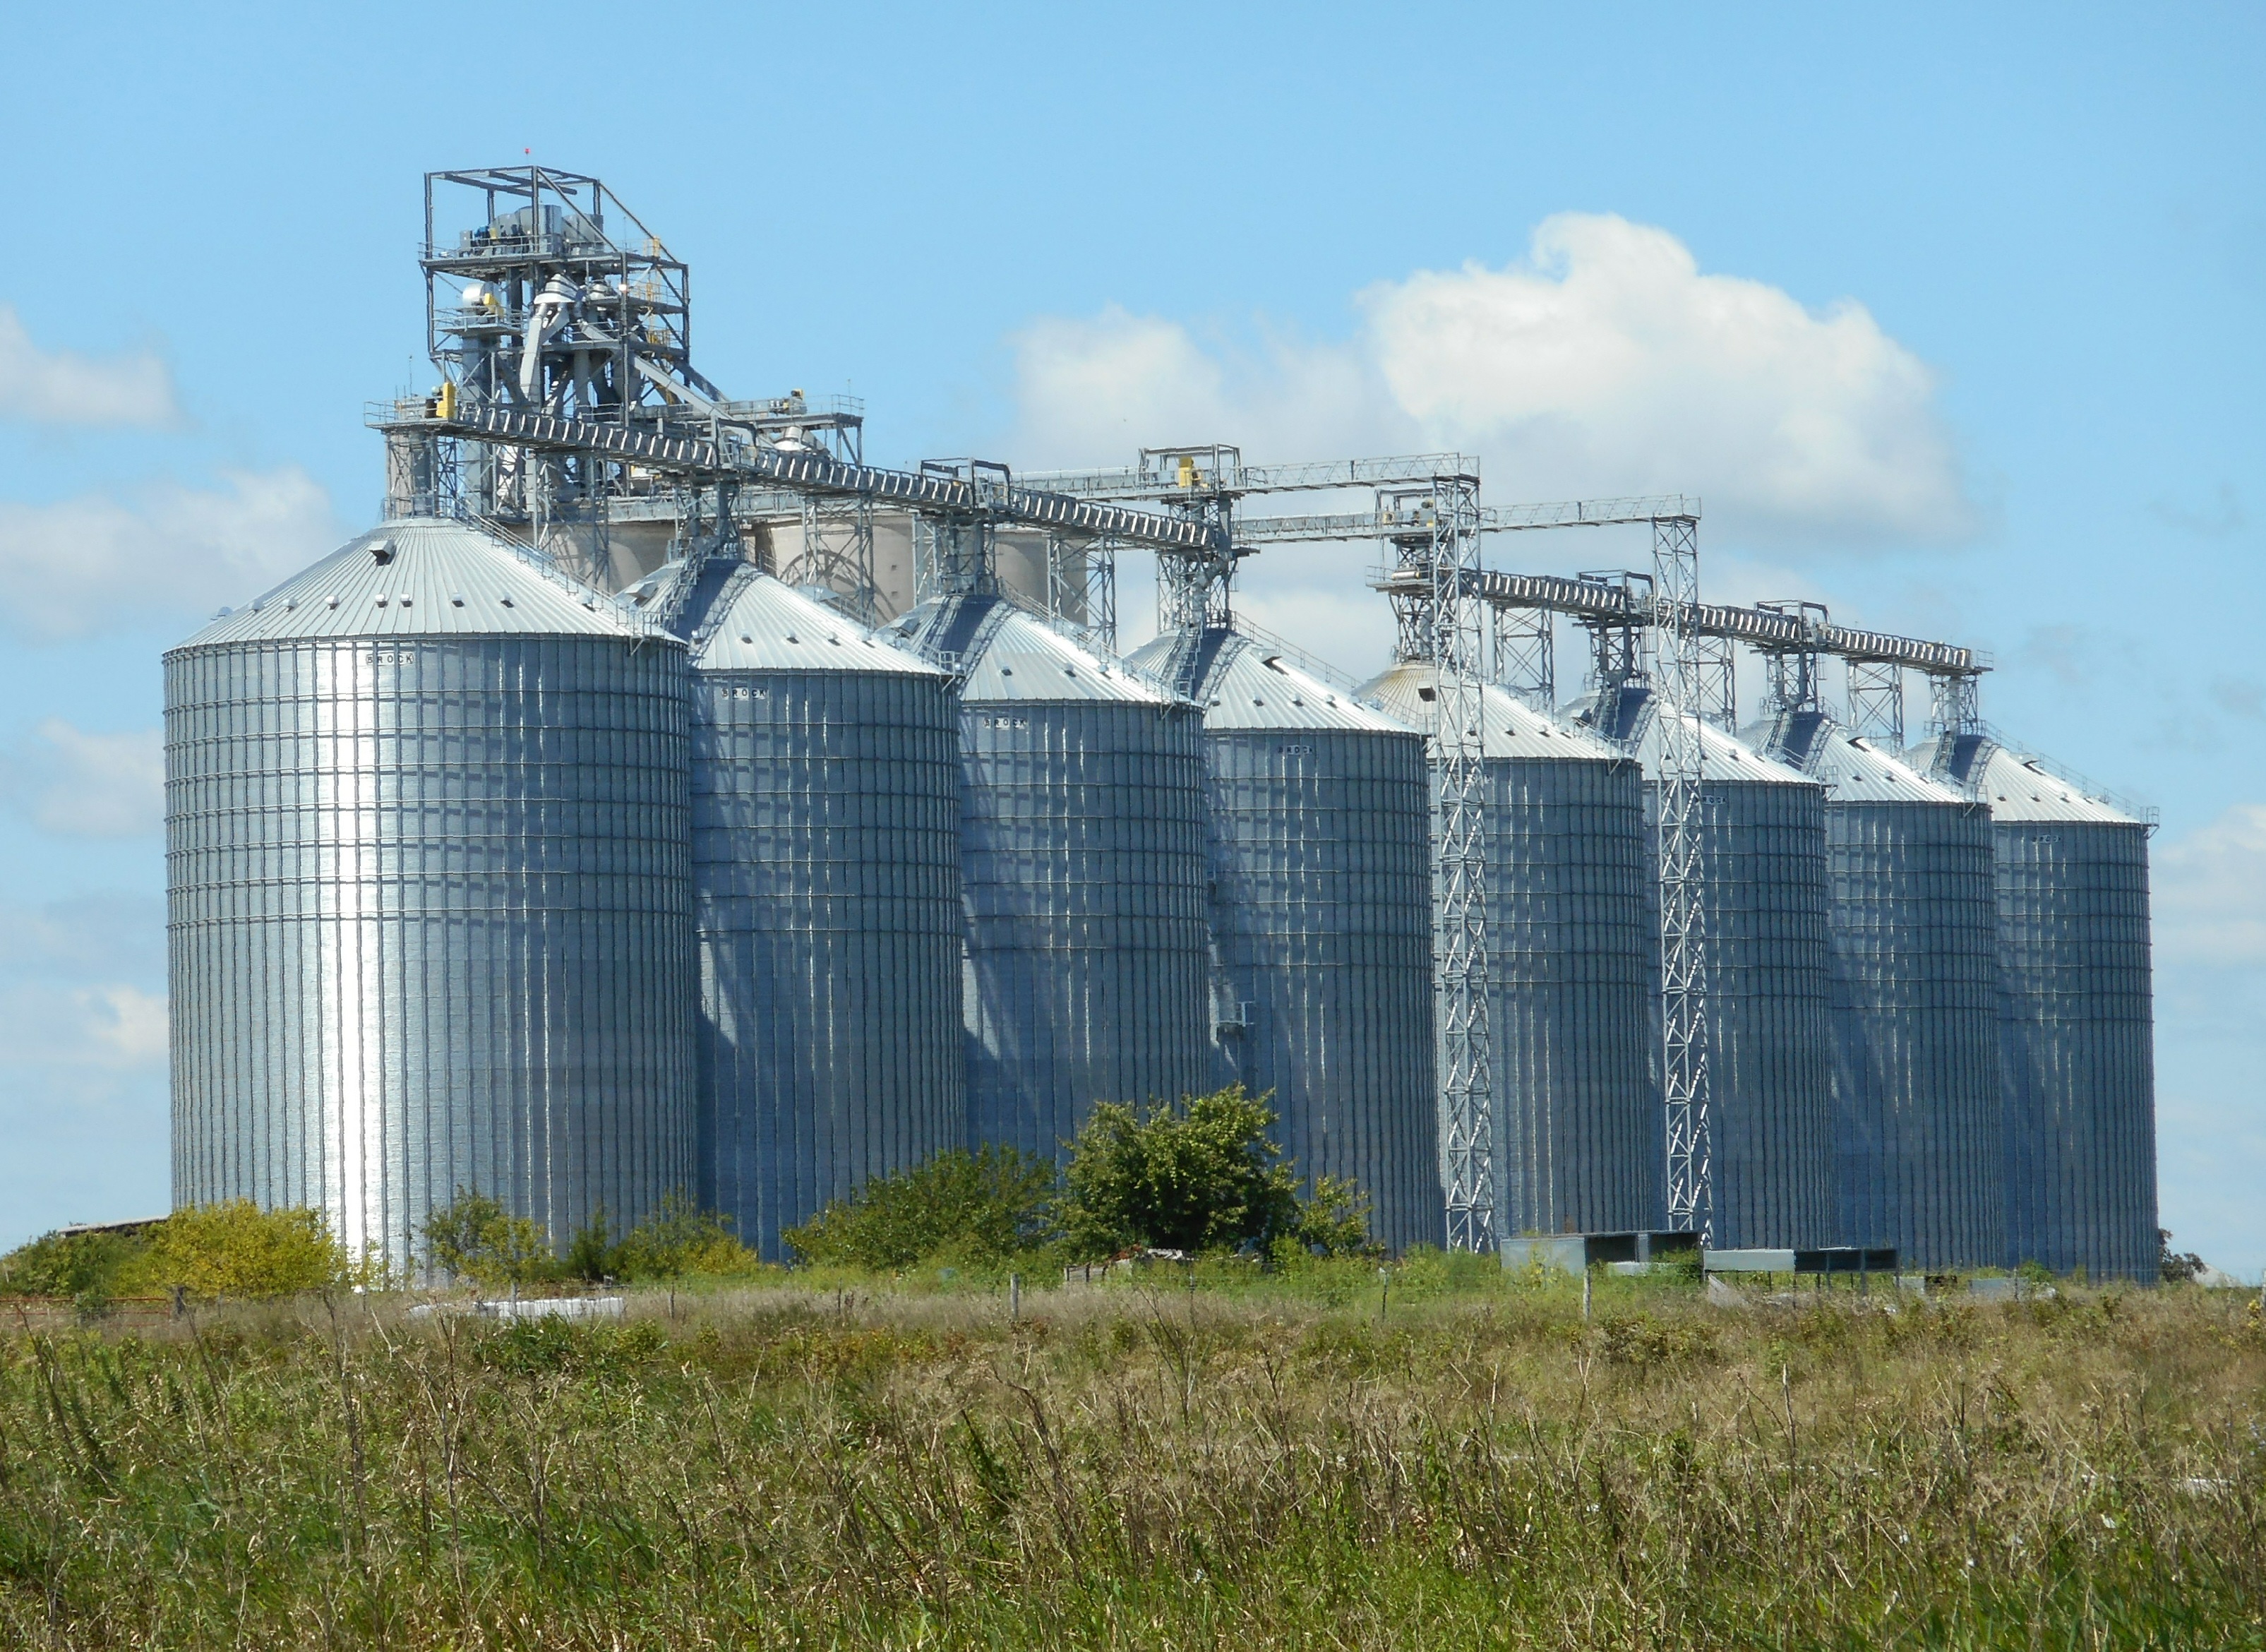
transport, agriculture, silo, silos, cooling tower, power station, grain storage, outdoor structure, storage tank